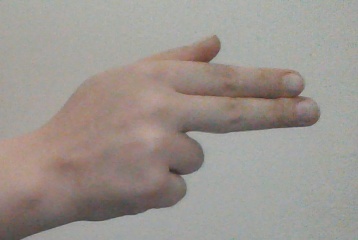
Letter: ghain